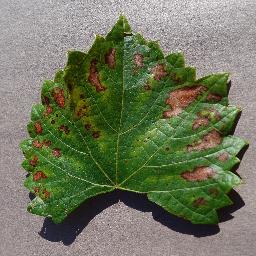
Label: Grape___Esca_(Black_Measles)